Hermle AG

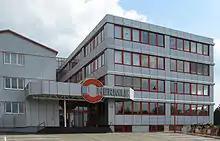
Headquarters of Bertold Hermle AG

Maschinenfabrik Berthold Hermle AG is a publicly traded German company with headquarters in Gosheim, Baden-Württemberg, Germany. It is one of the leading manufacturers of milling machines. There are over 20,000 Hermle-manufactured machines in use worldwide. The chief users are suppliers of medical technology, the optical industry, aviation, and the automotive industry and racing.